Fokker F27 Friendship

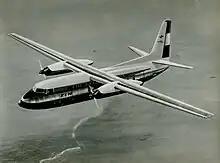
Early concept art of the F27

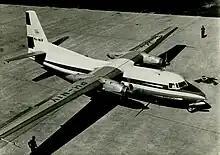
The first F27 prototype, registration "PH-NSA"

In the aftermath of the Second World War, twin-engine all-metal monoplanes such as the successful Douglas DC-3 airliner dominated commuter aviation. Over 10,000 DC-3s had been manufactured during wartime, which led to the type being highly available and thus encouraging its adoption by hundreds of operators across the world.